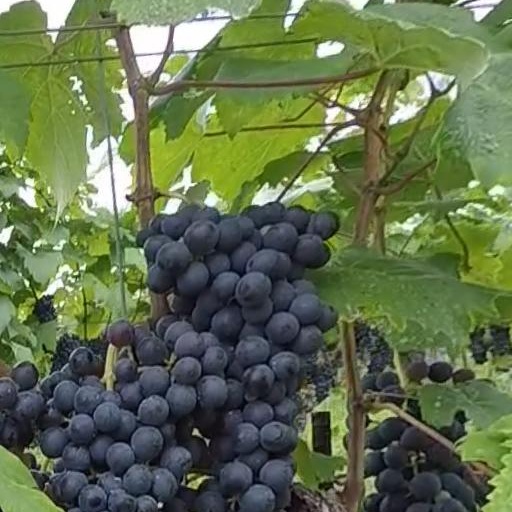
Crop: grape